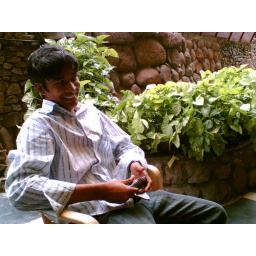
the b'day boy was there in his chair on 30 th of July....and he treated us...4 being born